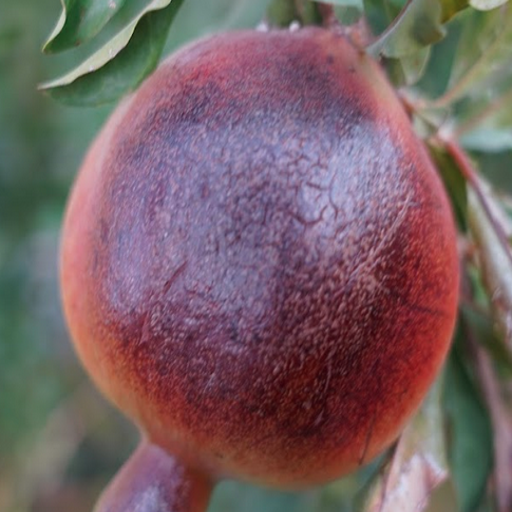
Label: Sunburn